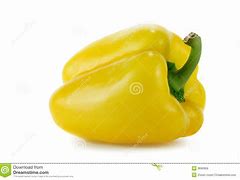
Label: bell_pepper